Harrison Ford (silent film actor)

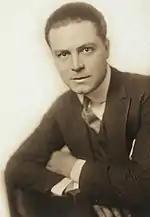
Ford, 1915

Born in Kansas City, Missouri, the son of Anna and Walter, Ford began his acting career on the stage. He made his Broadway debut in 1904 in Richard Harding Davis's "Ranson's Folly". He went on to appear in productions of William C. deMille's "Strongheart"; "Glorious Betsy" by Rida Johnson Young (the production lasted only 24 performances but the play was later adapted for an Oscar-nominated film of the same name); Bayard Veiller's "The Fight" (which quickly closed); Edgar Wallace's "The Switchboard"; Edward Locke's "The Bubble"; and Edgar Selwyn's "Rolling Stones".